Reading Municipal Light and Power Station

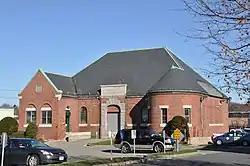

The Reading Municipal Light and Power Station is a historic municipal power station building at 226 Ash Street in Reading, Massachusetts. The single-story brick building was built in 1894 after the town decided to build a municipal power station. The Romanesque style building was designed by George E. Abbott, and housed power generating equipment until 1925, when it was converted to housing power switching equipment. It now houses municipal offices.